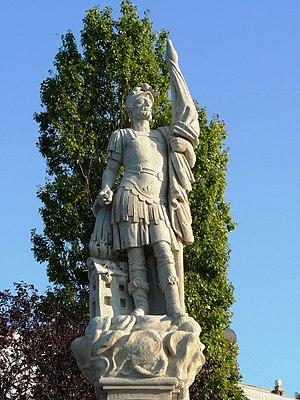
Statue de Florian de Lorch faisant partie de l’Autel votif à Óbuda. (place Flórián, Budapest, 3e arr.) Magyar: Szent Flórián szobra